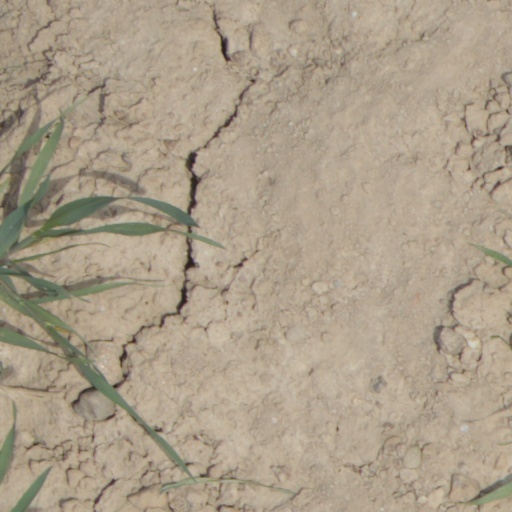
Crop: wheat